Fengon 380

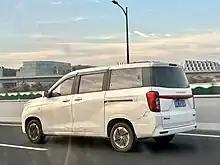
Fengguang 380 (rear)

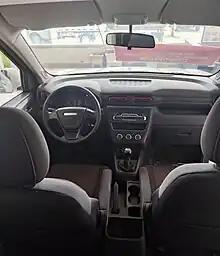
Interior

The Fengon 380 was launched on the Chinese car market in June 2022 as a 5 to 8-seater compact MPV. The Fengon 380 is powered by a 1.5 liter inline-4 engine developing 112 hp and a 2.0 liter inline-4 engine developing 143 hp. Transmission options include a 5-speed manual transmission and a 6-speed manual transmission option.